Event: Nepal Earthquake
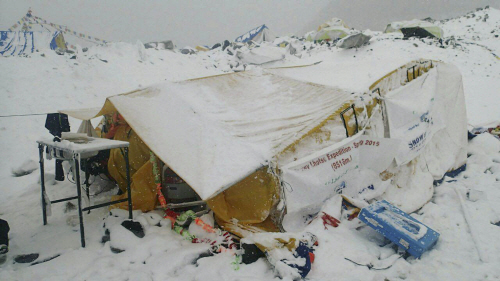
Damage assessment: no_damage